Matt Crafton

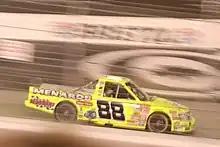
Crafton at Bristol Motor Speedway in 2007

Crafton made his Truck Series debut in 2000 at the season finale, held at California Speedway. Driving the PickupTruck.com Chevy for ThorSport Racing, he qualified 17th and finished ninth. In 2001, he piloted the No. 88 for ThorSport full-time with sponsorship from Fast Track Delivery Sealer and XE Sighting System. He had eleven top-tens and finished twelfth in the championship standings, third behind Ricky Hendrick and Travis Kvapil for Rookie of the Year. Menards first joined as an associate sponsor in 2002, and that season, he earned six top-tens and finished fifteenth in points. Crafton earned 11 top 10s before finishing 11th in points in 2003.